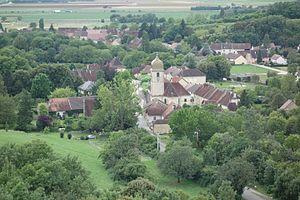
Arlay est une commune française située dans le département du Jura en région Bourgogne-Franche-Comté.
Arlay est une ancienne commune française située dans le département du Jura, en région Bourgogne-Franche-Comté.
Cités de Caractère de Bourgogne-Franche-Comté est une association française loi de 1901 créée en 1989. Elle délivre le label touristique Cité de Caractère de Bourgogne Franche-Comté à des communes de moins de 10 000 habitants habitants situées dans l'espace rural. Suite à l'assemblé générale du 14 décembre 2019 le nombre de communes bénéficiant de ce label s'élève à 59.